Lori Kay

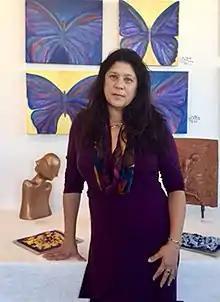
Lori Kay in her Hunter's Point Shipyard studio, San Francisco, California, USA

Lori Kay (born May 1, 1962) also known as Lori Kay Stout, is an American artist, educator and activist based in the San Francisco Bay Area. She is known for her sculptures made of bronze, mixed media and recycled materials. Her work sometimes addresses issues of racial identity or mixed racial identity or issues of environmental awareness. She is also the owner of the Lupin Lodge of Los Gatos, a clothing-optional resort.